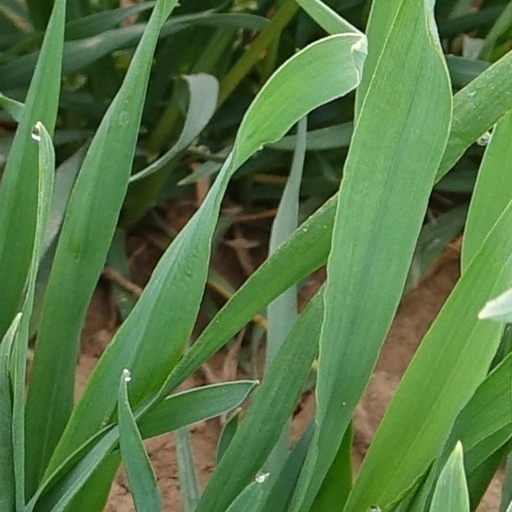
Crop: wheat